Milefortlet 5

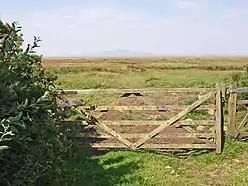
View over the Solway marshes, north of the site of Milefortlet 5

Milefortlet 5 (Cardurnock) was a Milefortlet of the Roman Cumbrian Coast defences. These milefortlets and intervening stone watchtowers extended from the western end of Hadrian's Wall, along the Cumbrian coast and were linked by a wooden palisade. They were contemporary with defensive structures on Hadrian's Wall. The remains of Milefortlet 5 was excavated in 1943-4 prior to its destruction in 1944.